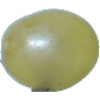
Label: Grape White 1